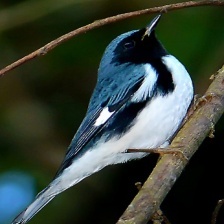
Species: BLACK THROATED WARBLER
Scientific name: SETOPHAGA CAERULESCENS